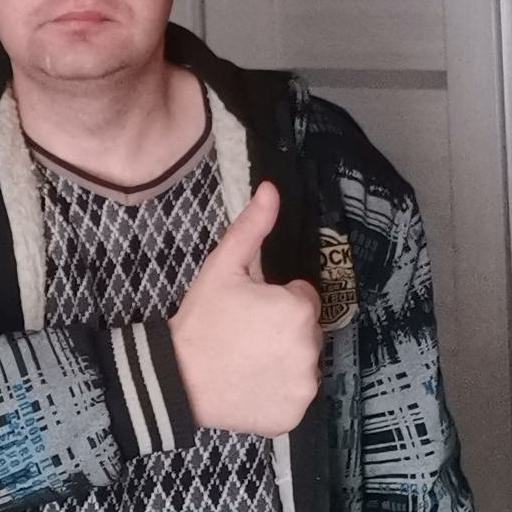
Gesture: like